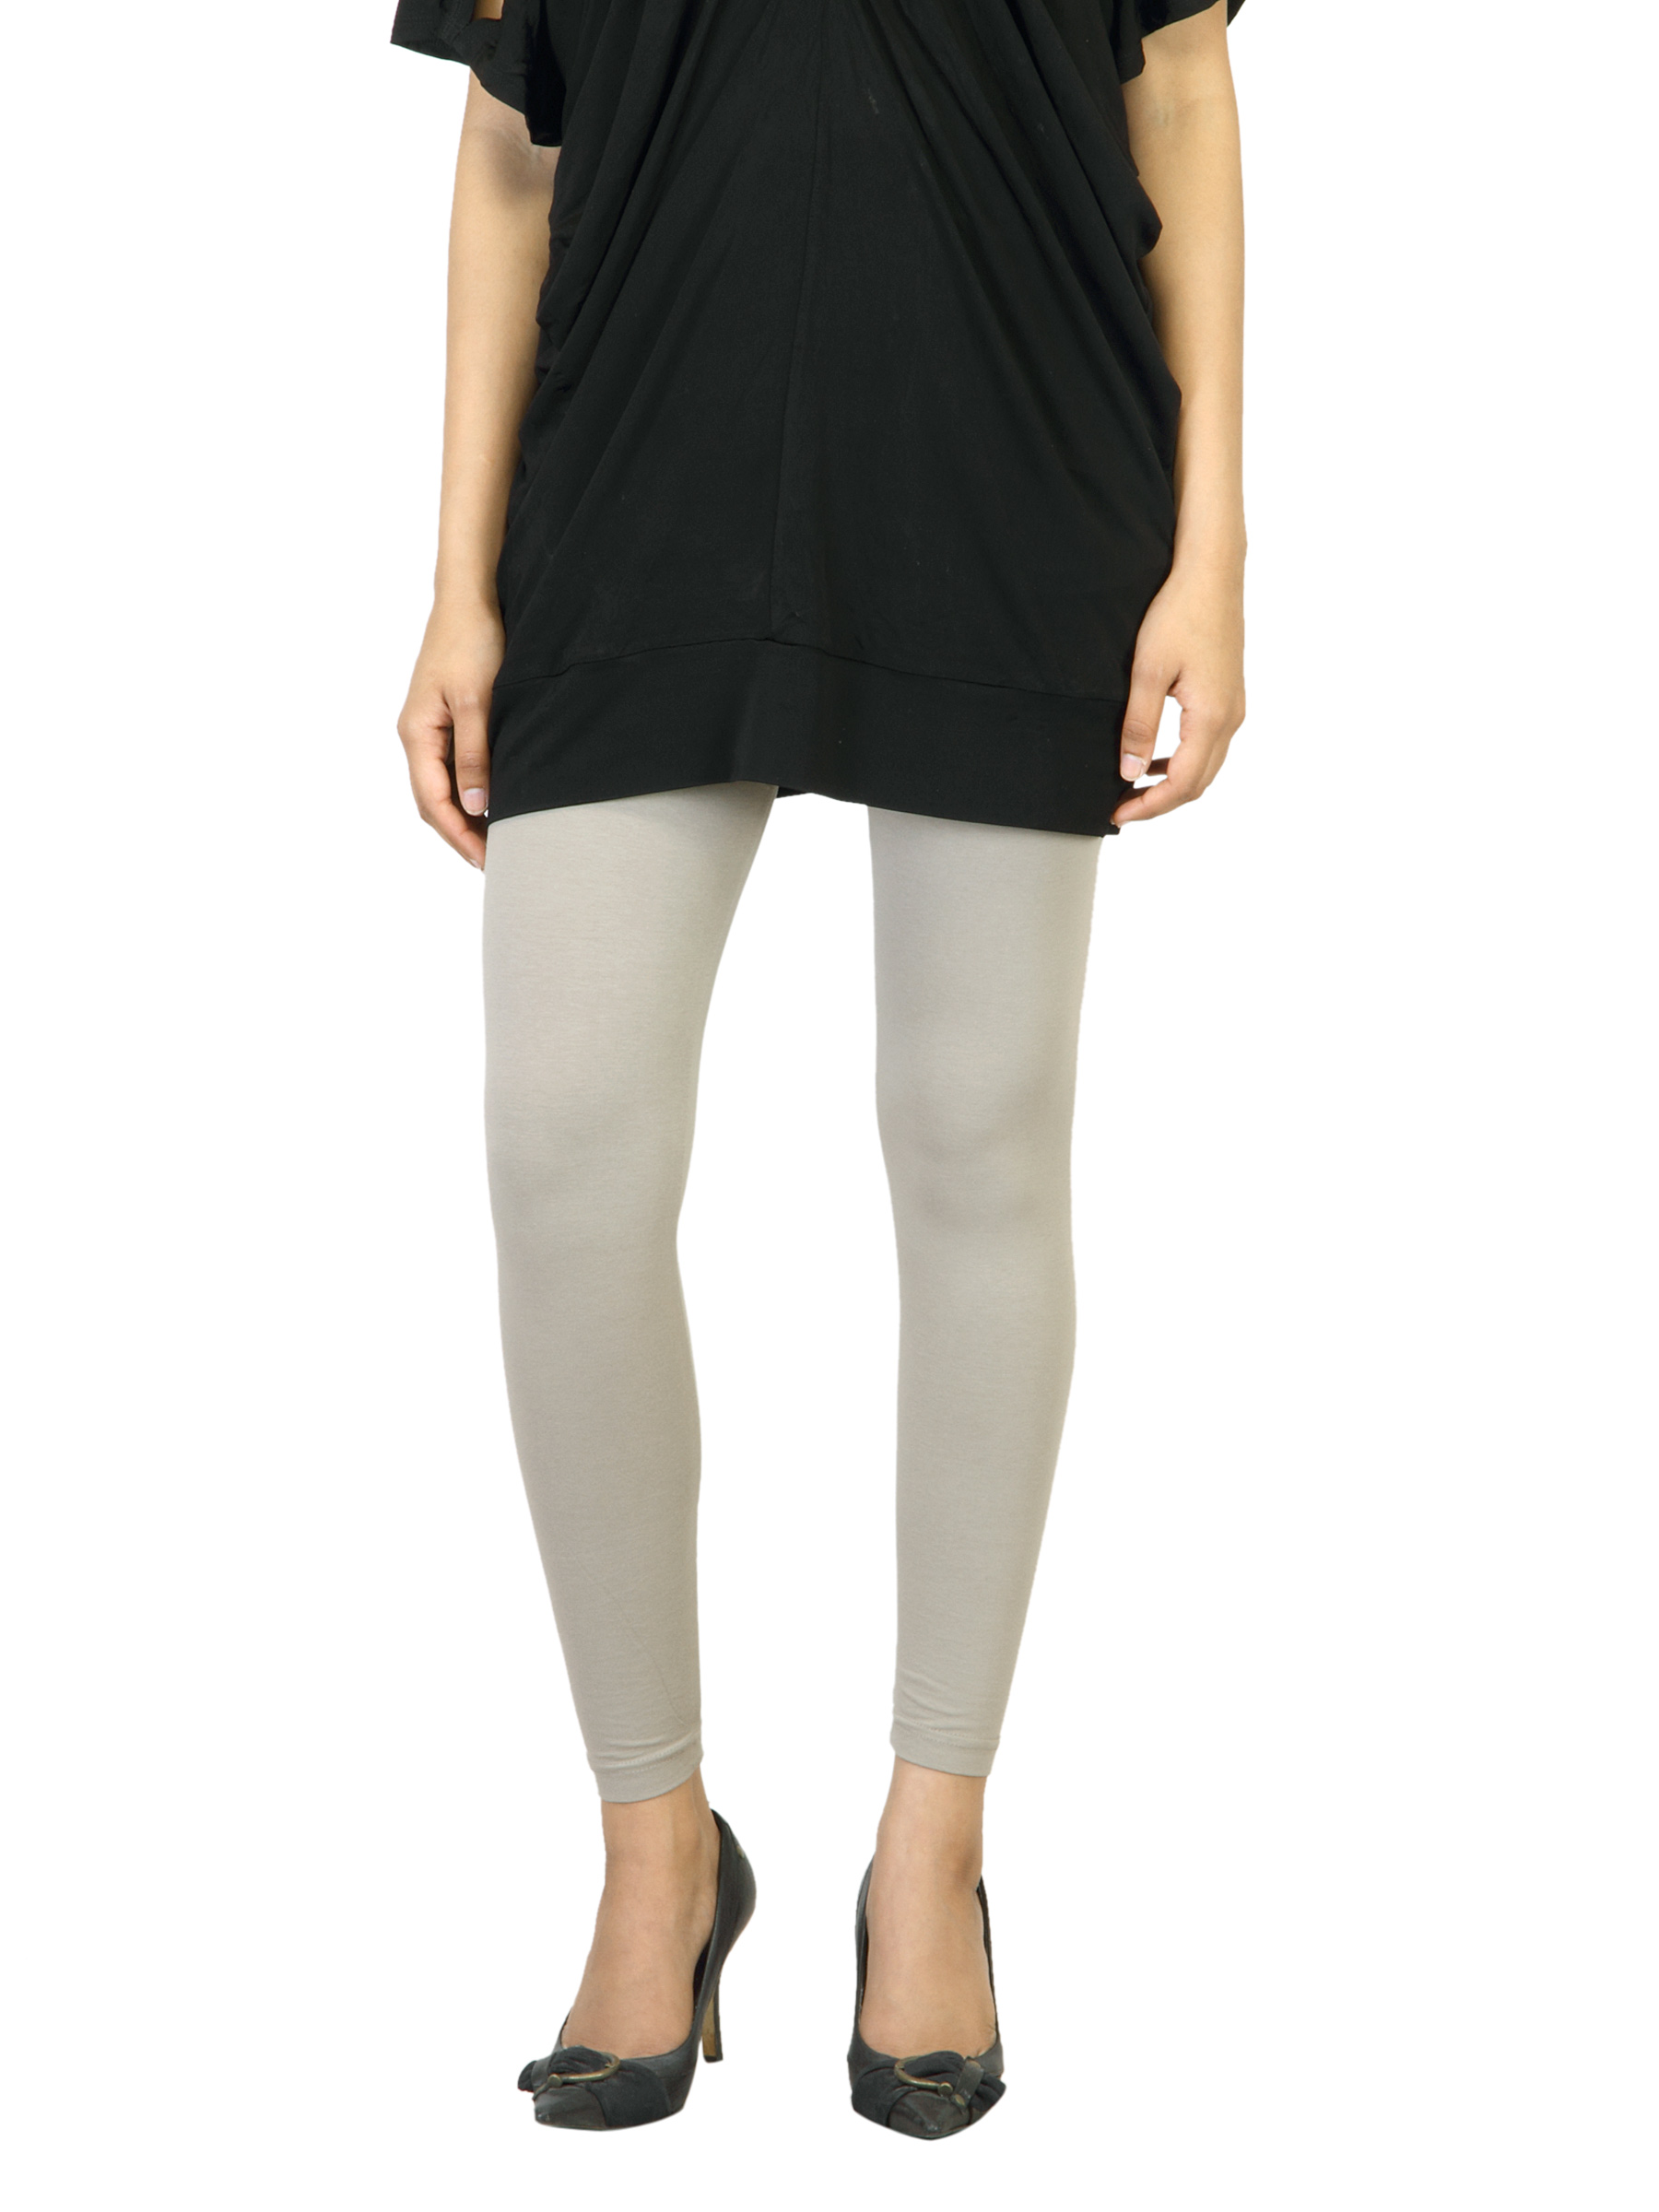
Femella Women Grey Leggings
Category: Apparel / Bottomwear / Leggings
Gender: Women
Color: Grey
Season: Summer 2012
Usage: Casual